True North (novel)

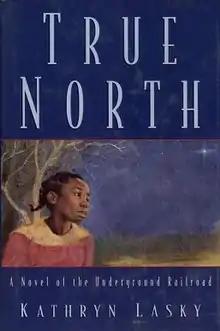
First edition

True North is a 1996 historical novel for young adults by Kathryn Lasky, and published by Scholastic Corporation. Set in 1850s America, it is a story about the Underground Railroad. Afrika, a slave girl from Virginia, and Lucy, an independent girl constricted by Boston society, take different paths in life, with Lucy exploring her family's history, and Afrika desperately searching for freedom, narrowly escaping capture.